The Phrenological Journal

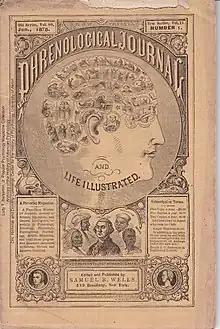
Front cover of the January 1875 issue of the "American Phrenological Journal", depicting five races: Indian, Malay, Caucasian, Mongolian, and Negro.

The American Phrenological Journal was a periodical in the United States devoted to the racist pseudoscience of phrenology, a collection of theories correlating skull features to personality and intelligence. The newspaper was founded in 1838 and dissolved in 1911. It was supported by the phrenologist Fowler family, who published it under the auspices of the Fowler & Wells Company. Several prominent historical figures underwent phrenological analyses by the Fowlers and the findings were published in the journal; these include abolitionist Lydia Maria Child and writer Mark Twain.